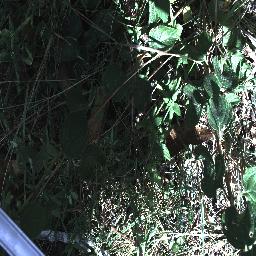
Label: lantana